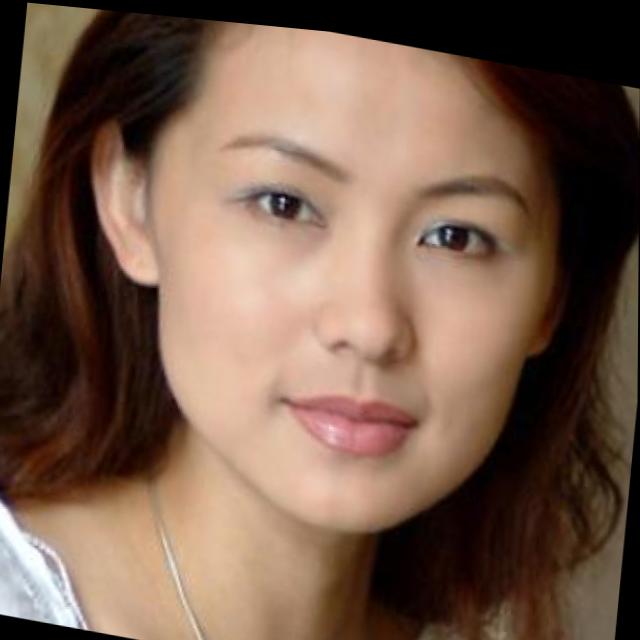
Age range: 21-44